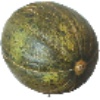
Label: Melon Piel de Sapo 1